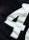
Number: 4